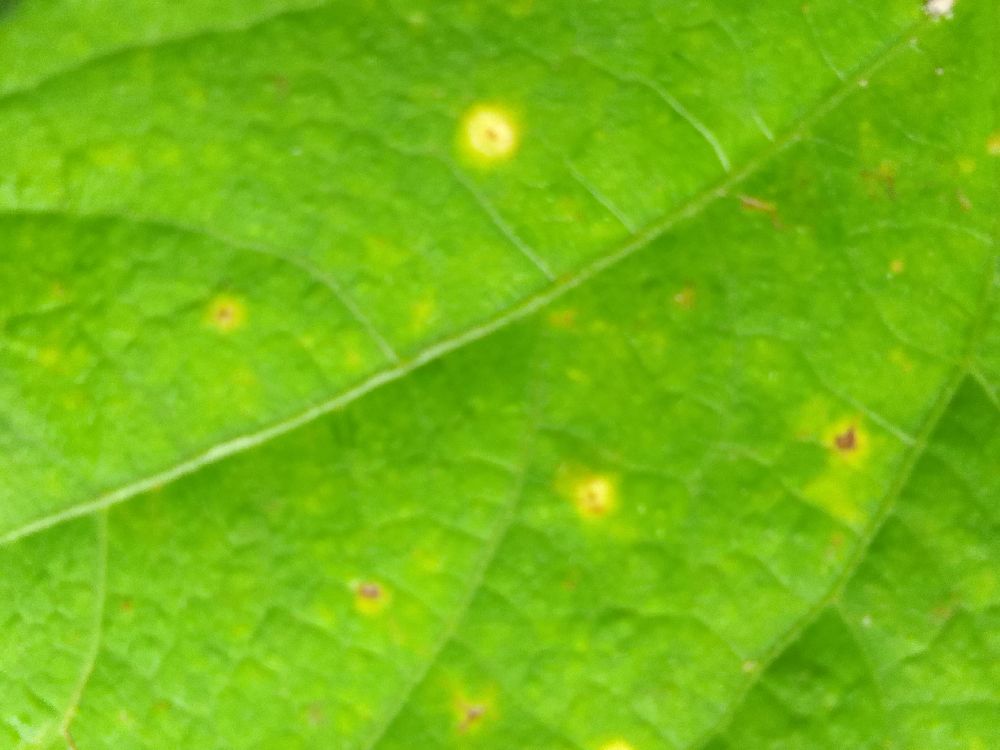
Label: rust